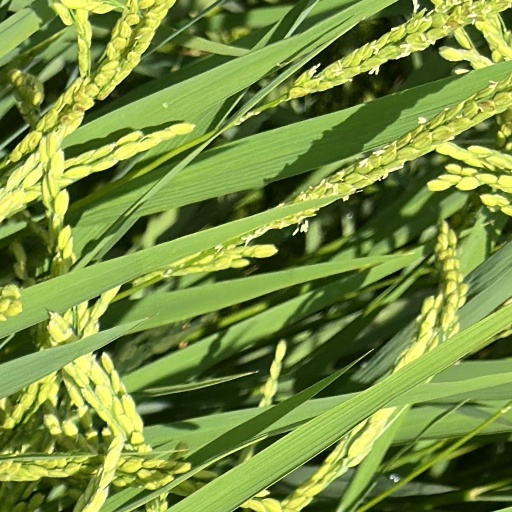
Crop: rice